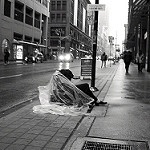
Scene: Outdoor